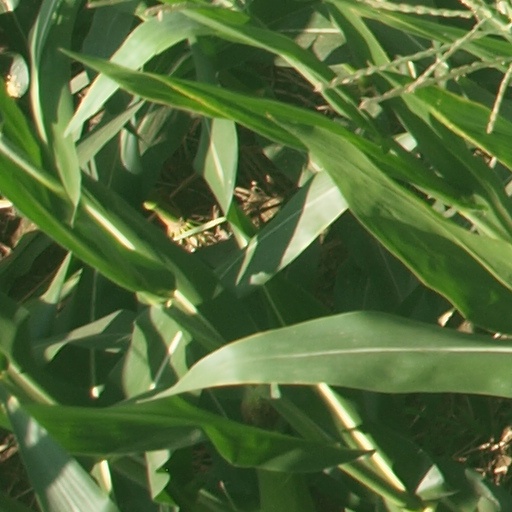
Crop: maize; corn